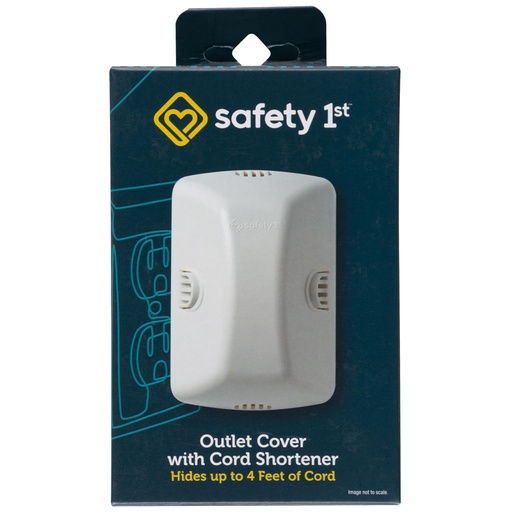
Safety 1st Outlet Cover with Cord Shortener for Baby Proofing
Product Description Make your home a safer place for your child to play in and explore with the Safety 1st Outlet Cover with Cord Shortener. Help keep curious little hands away from potentially-dangerous electrical outlets with this outlet plug cover. Covering the entire outlet, the cover keeps excess appliance cords off the floor, storing up to four feet of cords, depending on thickness. Easily remove and replace the outer cover with the child-resistant dual-press operation by simply pressing both side tabs simultaneously, while gently pulling the cover away. Along with appliances like lamps, televisions, and computers, the outlet cover works great with standard-size phone chargers, safely winding their cables out of sight. This kit includes one replacement wall plate and cover. A flat-head screwdriver is needed for installation. Remove the cover to clean, wiping it with a damp cloth and allowing it to dry. Safety 1st believes parenting should have fewer worries and more joyful moments, so you enjoy every “first” your child experiences. Brand Story By Safety 1st Outlet Cover with Cord Shortener for Baby Proofing Imported Keep Children Safe - Prevents children from accessing outlets and prevents cord entanglement for total protection. Full outlet coverage - Covers the entire outlet and keeps excess appliance cords off the floor, storing up to four feet of cords. Child resistant - Removal of the cover requires dual-press operation making this easy for parents but tough for children to remove. Versatile usage - Protect cables and cords, shorten them, hide them or just keep them neat in the home. Child resistant dual press release Built in cord shortener prevents entanglement Ideal for outlets in use › See more product details Material Plastic Brand Safety 1st Color White / Cream Product Dimensions 1"W x 48"H Finish Type Painted
Brand: SWC Store
Category: Baby & Toddler > Baby Safety > Baby Safety Locks & Guards > Outlet Covers